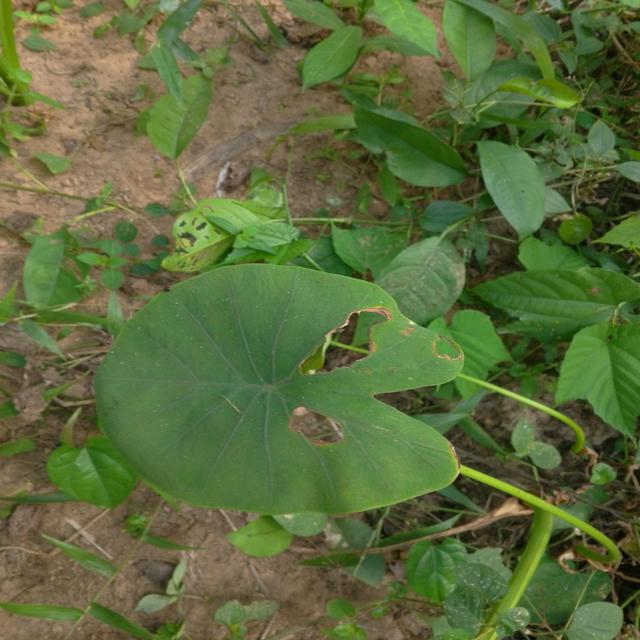
Label: Late_Blight